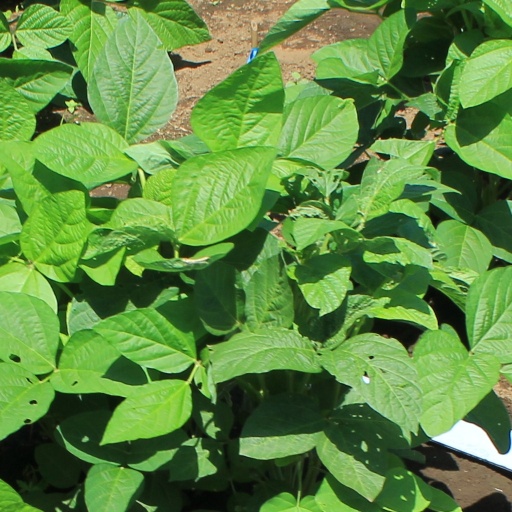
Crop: soybean